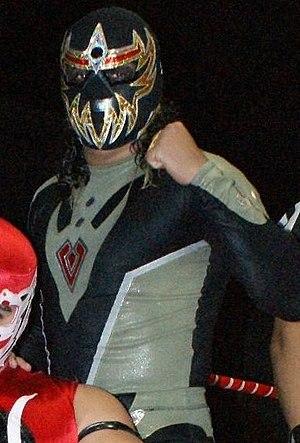
Gran Metalik est un catcheur mexicain. Il travaille actuellement à la World Wrestling Entertainment, dans la division SmackDown. Il est en grande partie connu pour sa carrière au sein du Consejo Mundial de Lucha Libre où il a lutté sous le nom de Máscara Dorada.